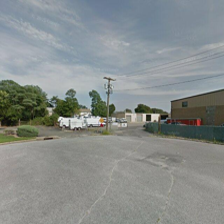
Label: streetView